Jalna (novel series)

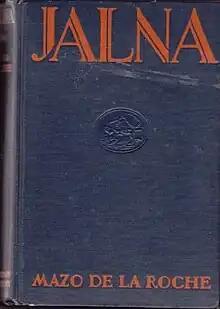

Jalna is a 16-book series of novels by the Canadian writer Mazo de la Roche.